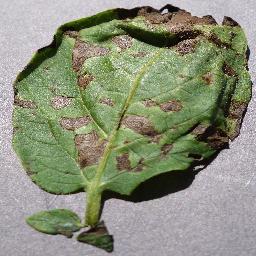
Etiqueta: Tizon_Temprano